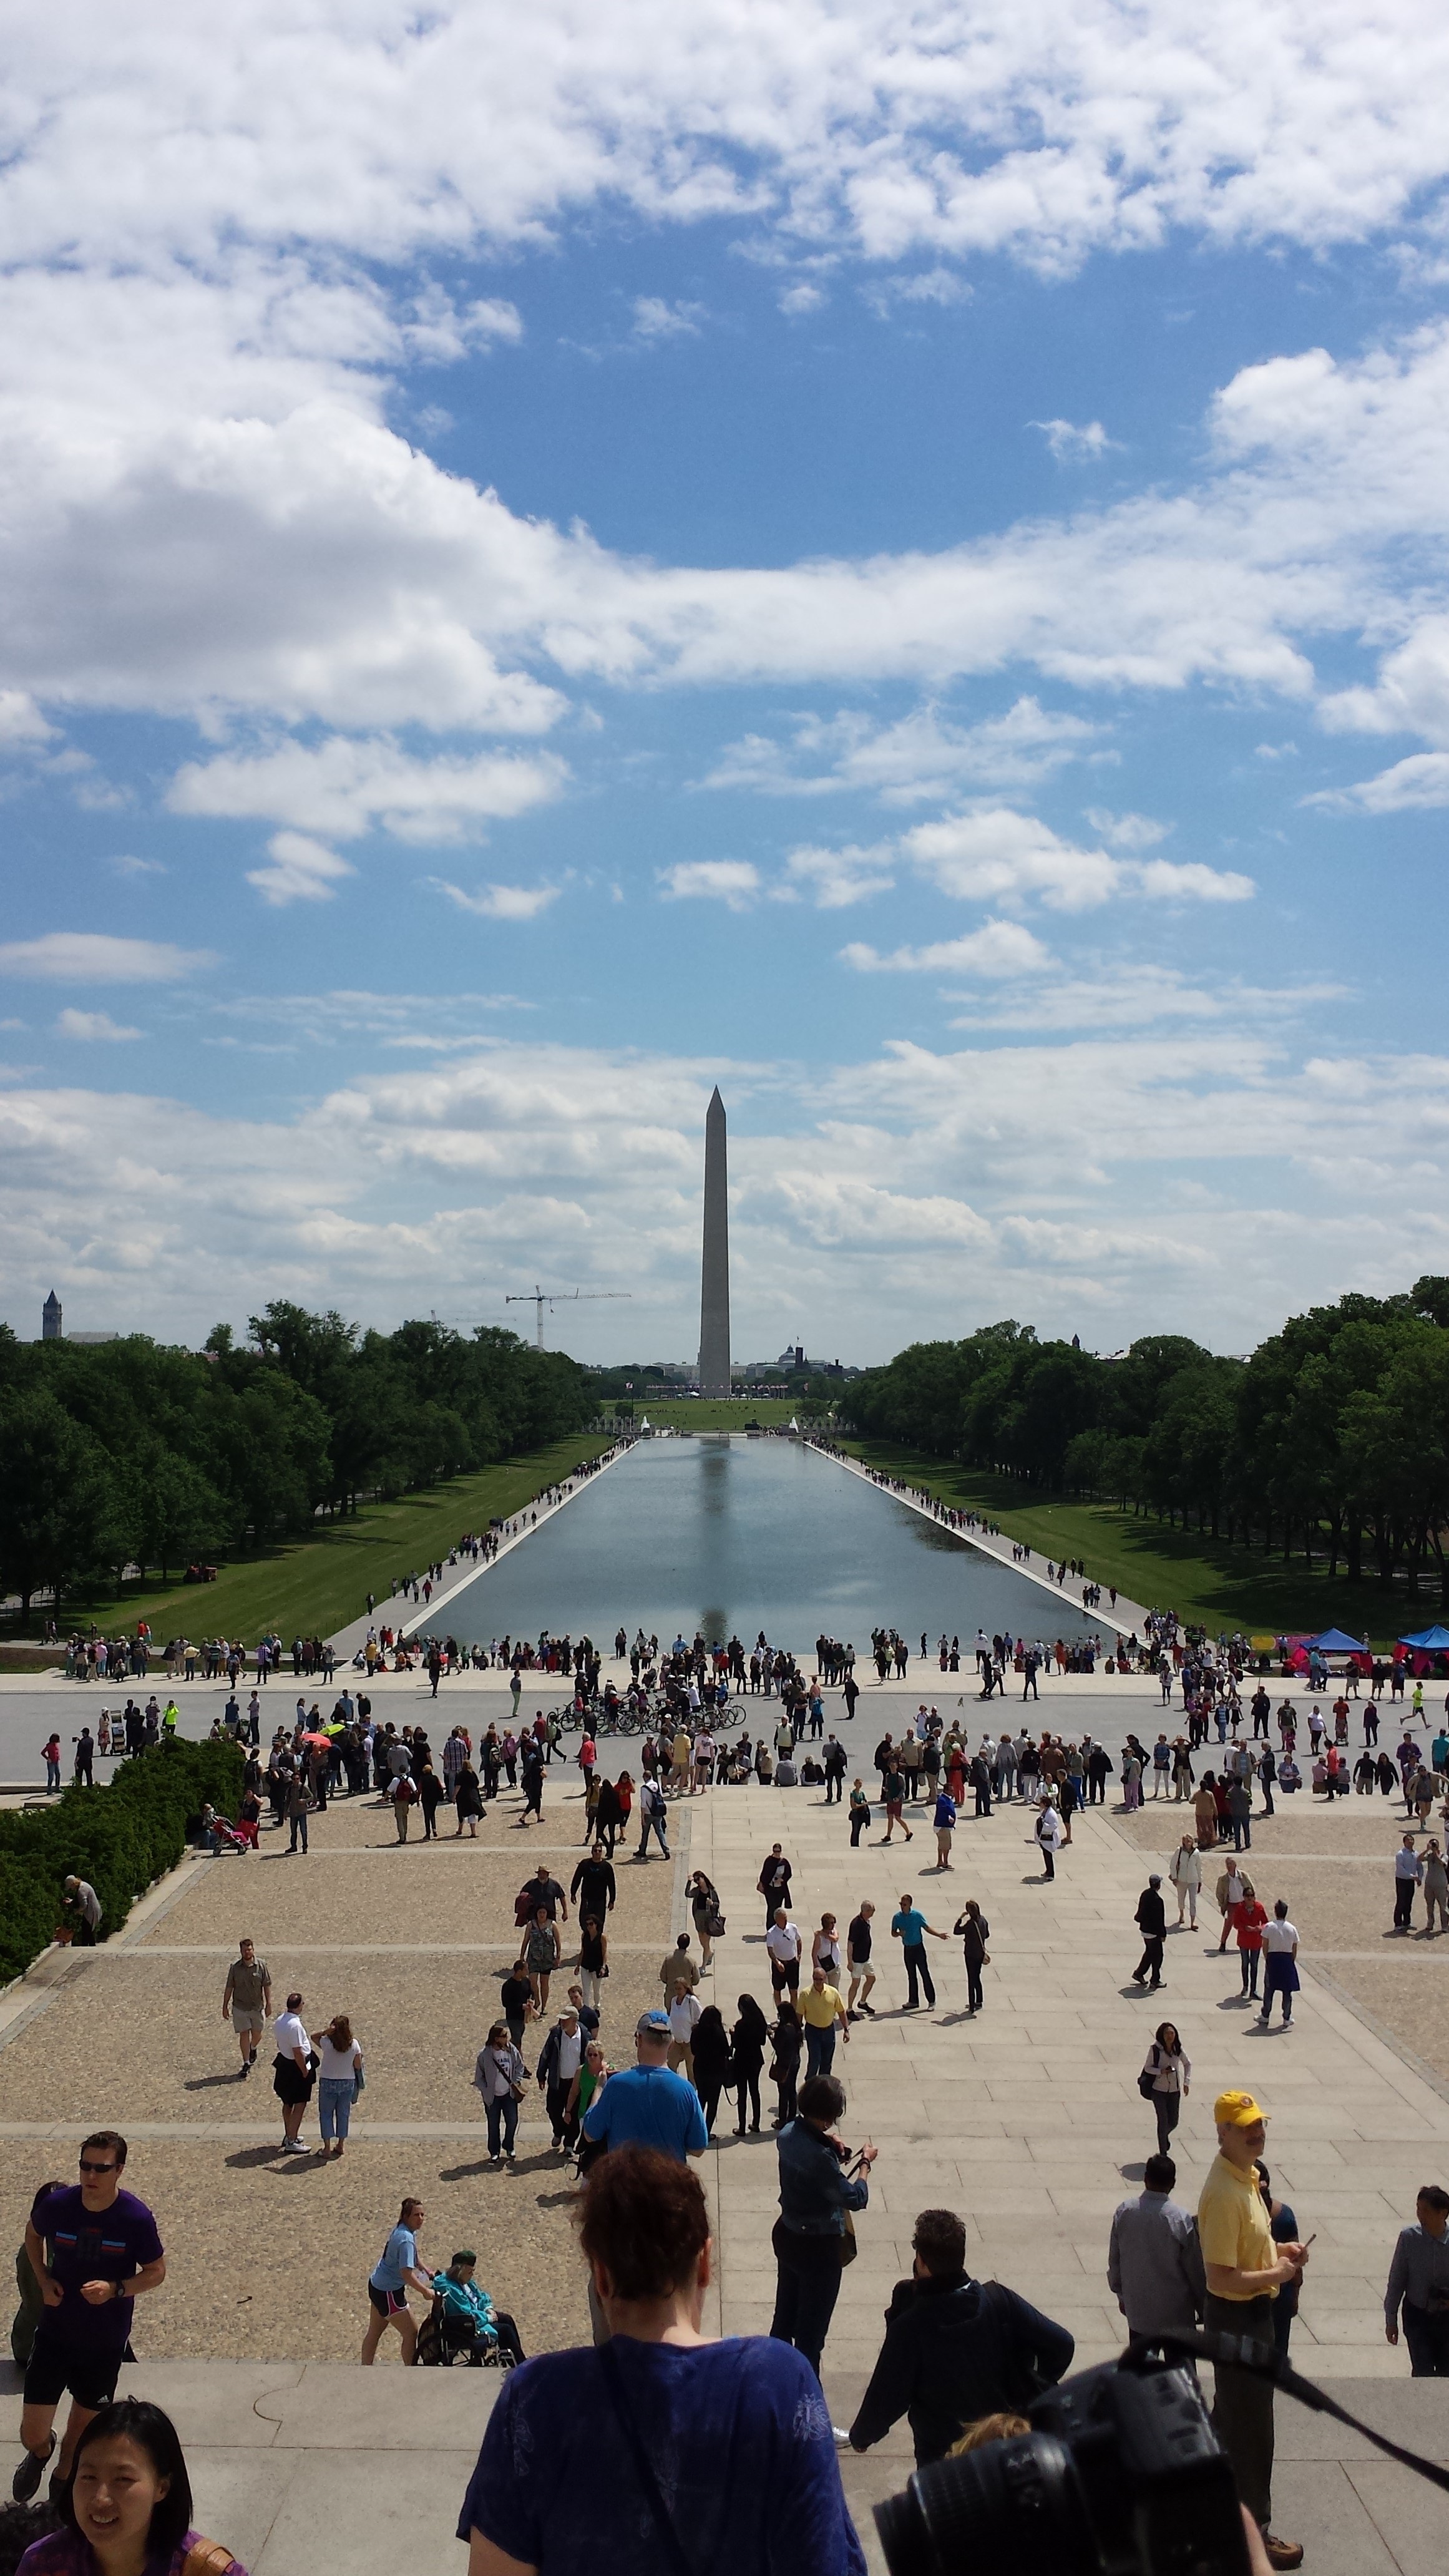
beach, architecture, building, crowd, monument, vacation, travel, pillar, park, usa, america, united states of america, tourism, washington, places of interest, united states, atmosphere of earth